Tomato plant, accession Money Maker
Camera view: bottom (45 deg); turntable rotation: 330 degrees
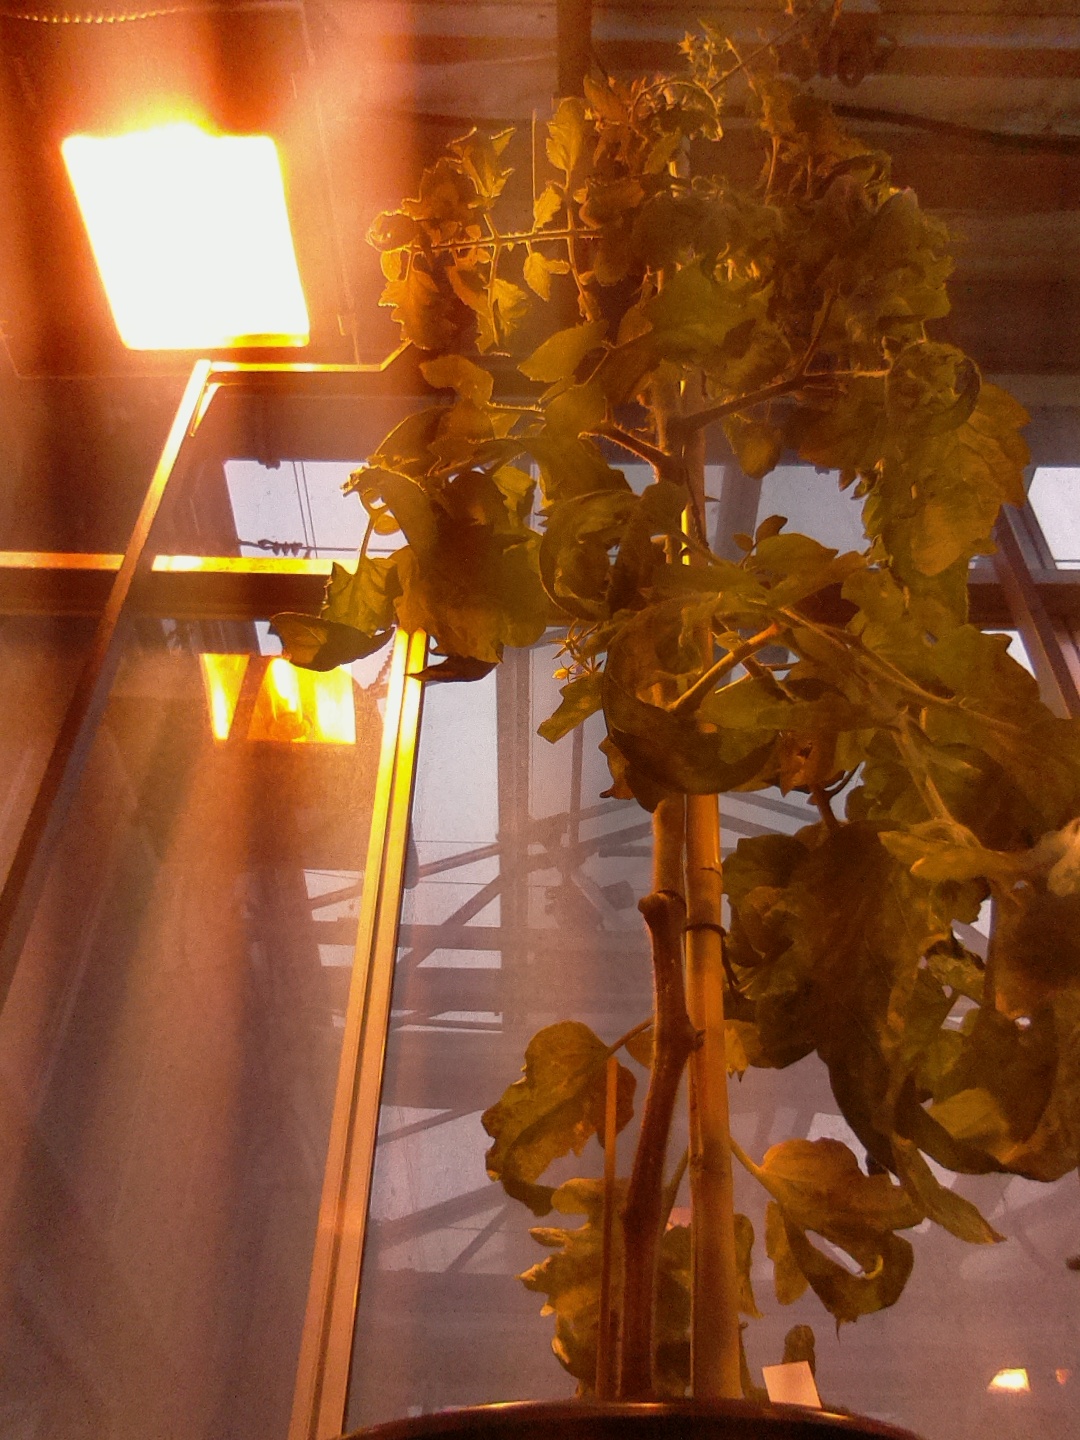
BBCH growth stage 73: 30%-40% of final fruit size